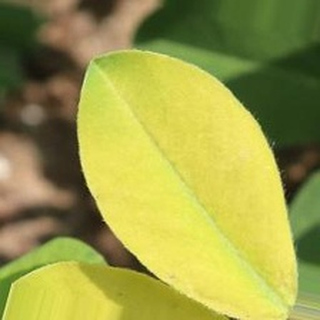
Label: groundnut_nutrition_deficiency